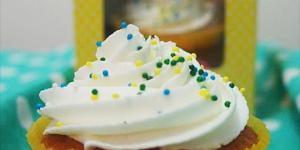
frosting de chocolate blanco